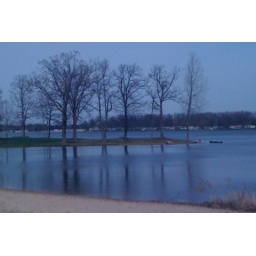
I liked how these bare trees reflected in the lake. Might just paint. this one.